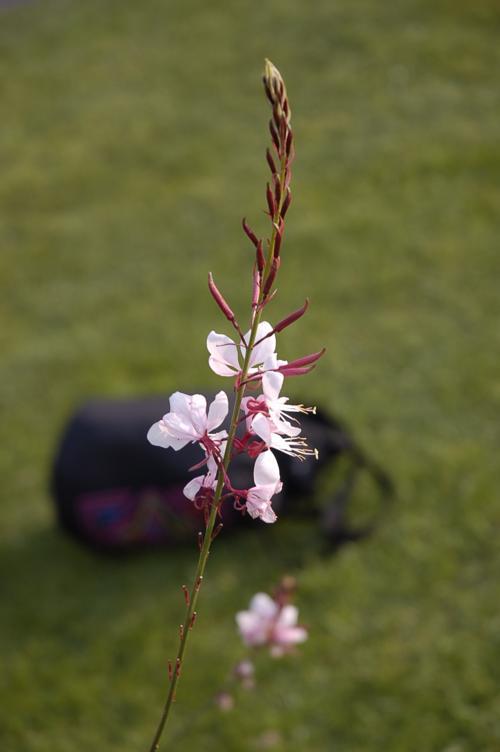
Label: gaura